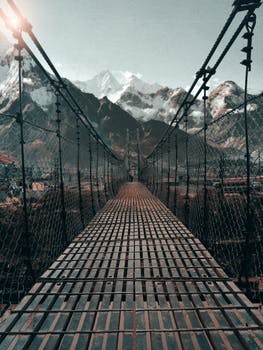
Label: No Watermark